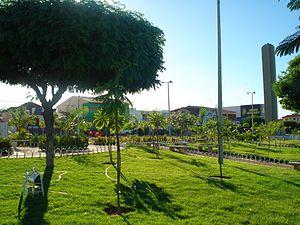
Monseigneur Caminha Square (Praça Monsenhor Caminha), dans le centre-ville de Pau dos Ferros. Italiano: Piazza Monsignor Caminha (Praça Monsenhor Caminha), il centro della città di Pau dos Ferros.